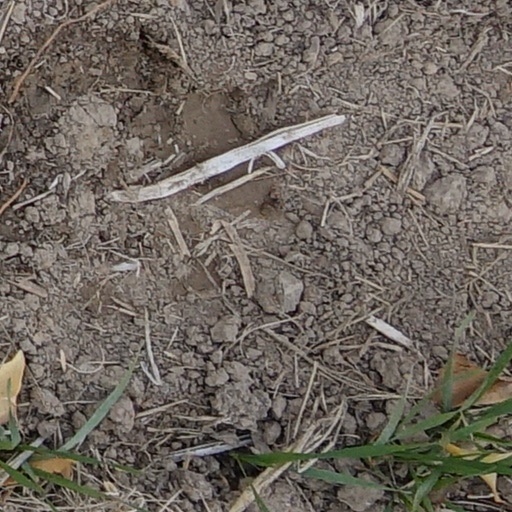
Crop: wheat